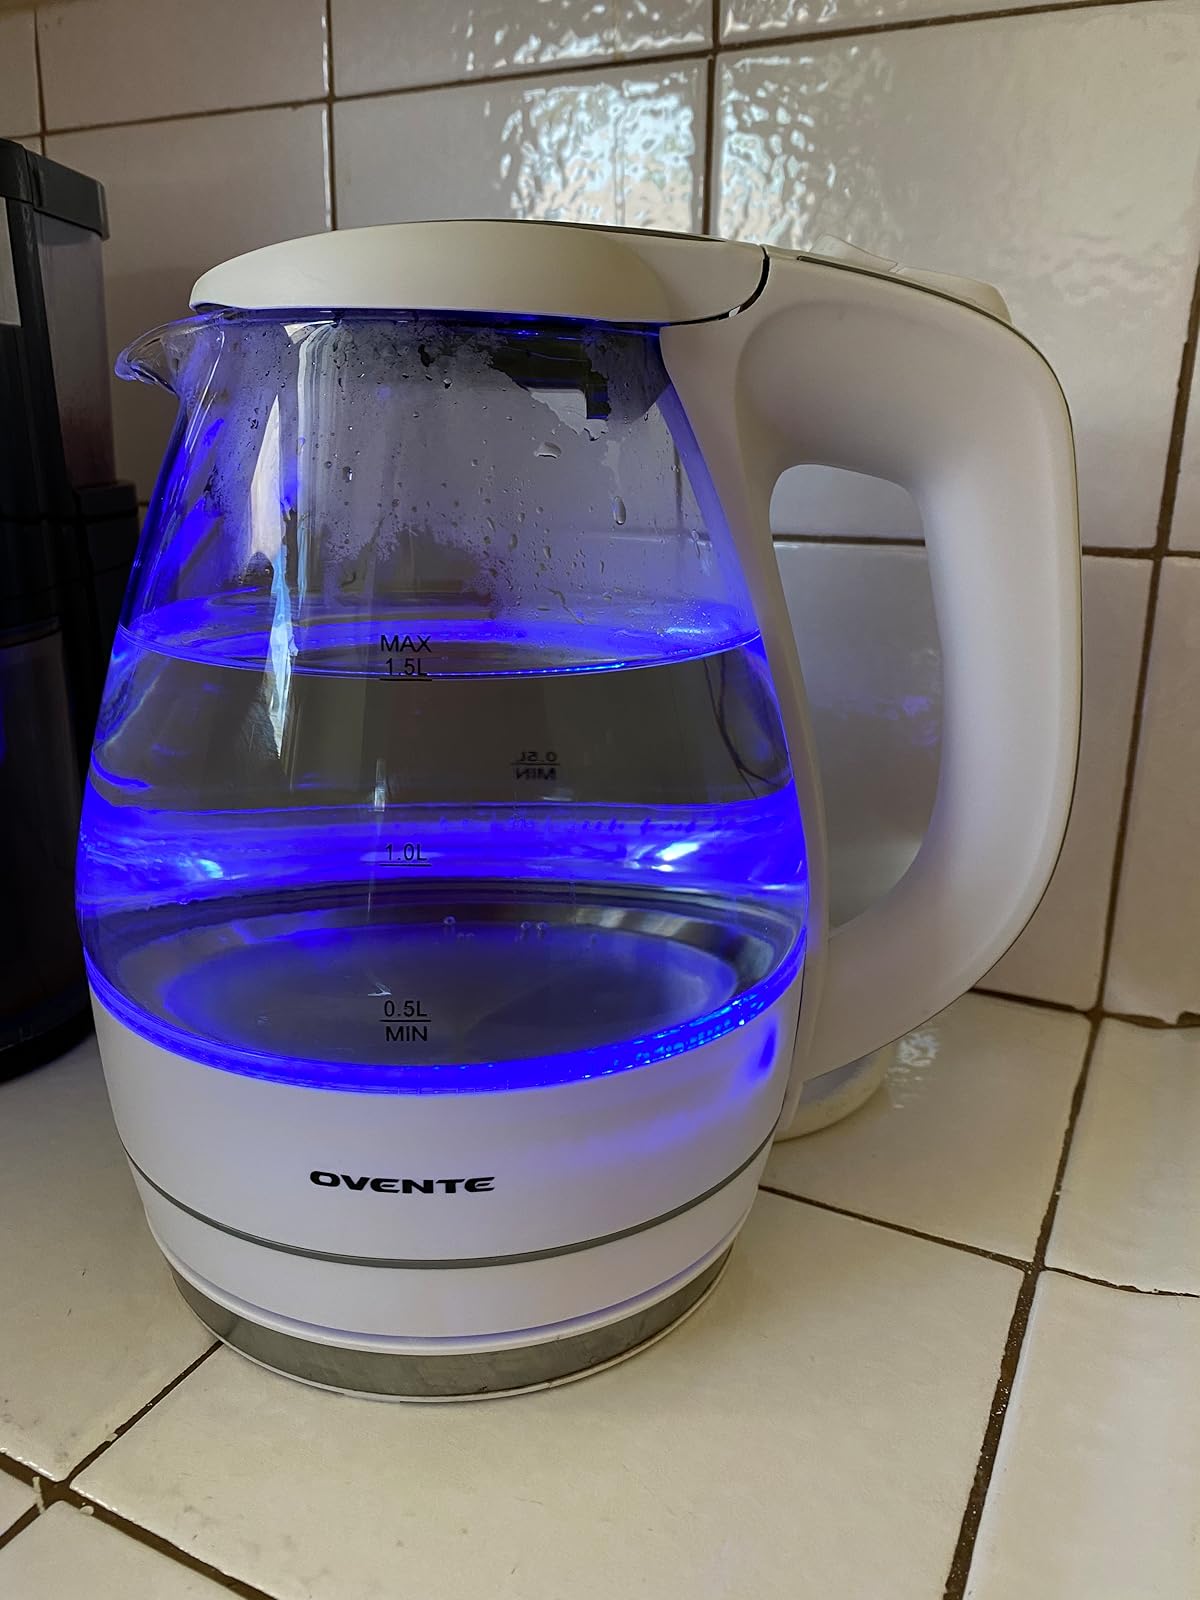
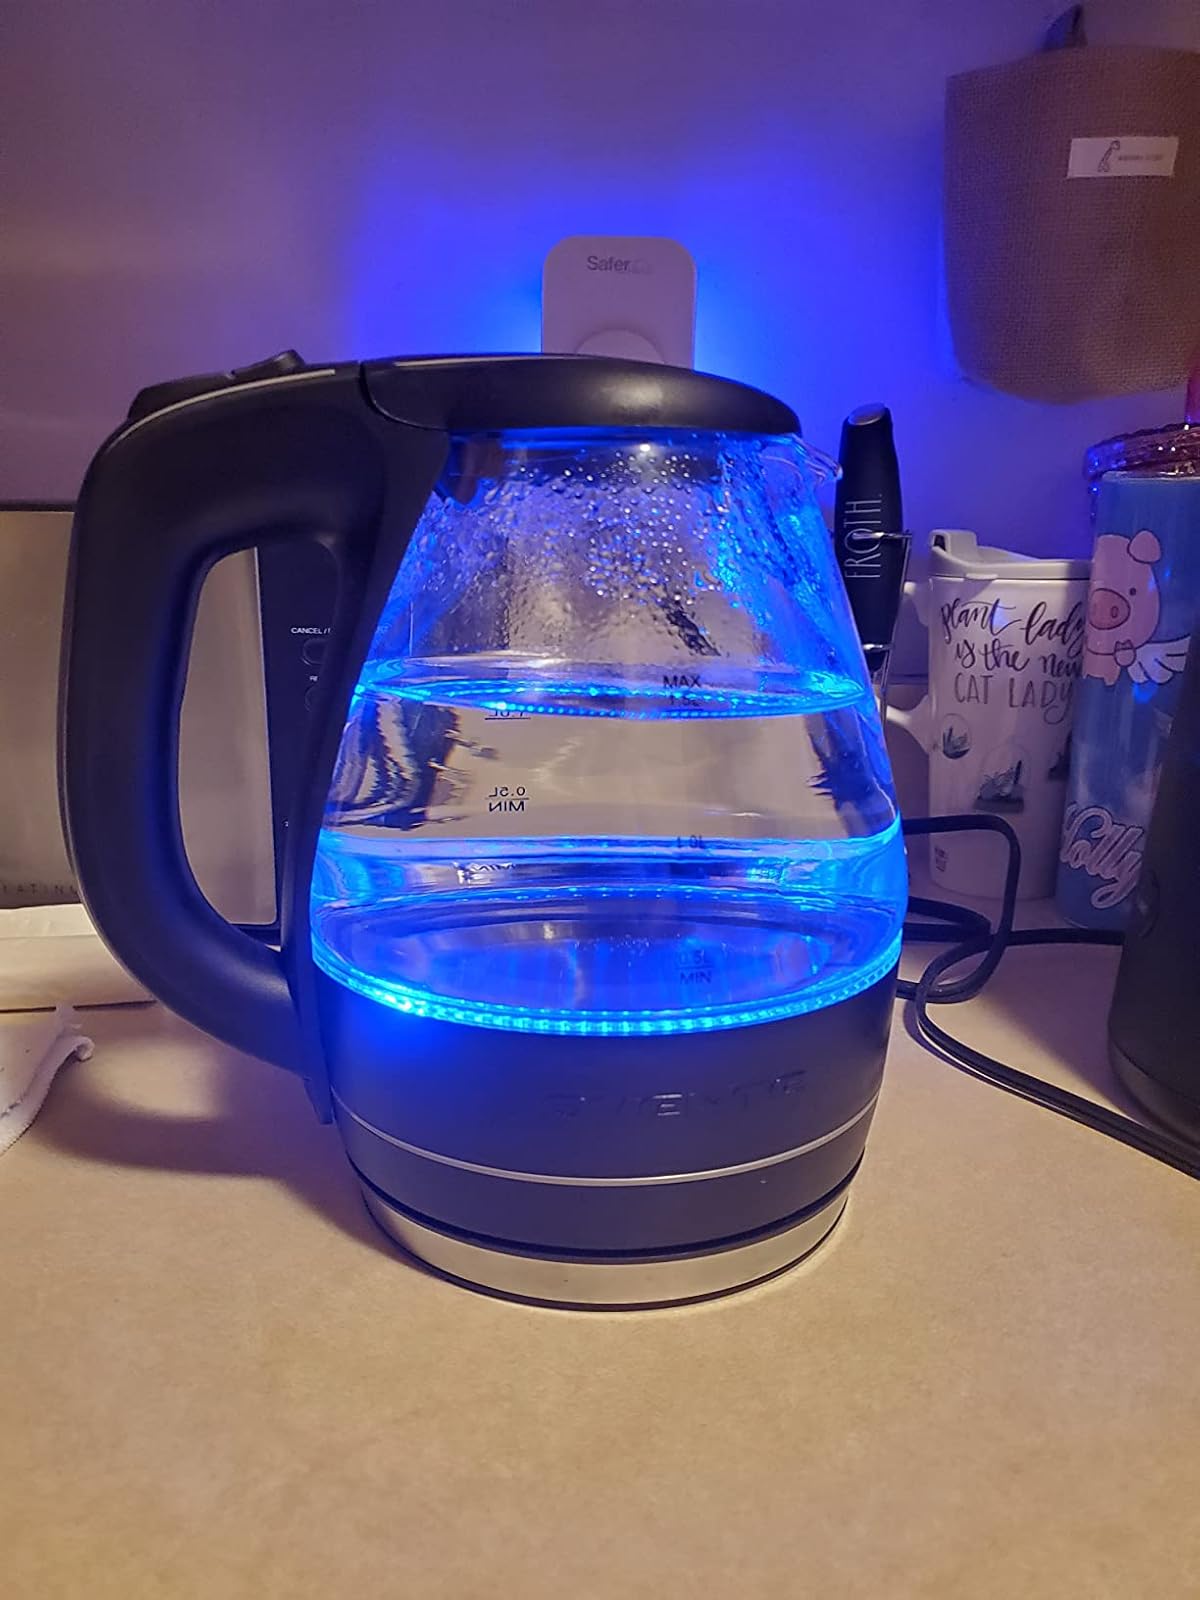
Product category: items_kettle
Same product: no